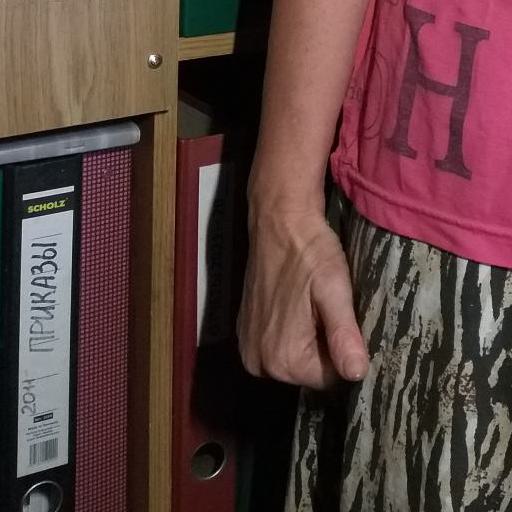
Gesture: no_gesture